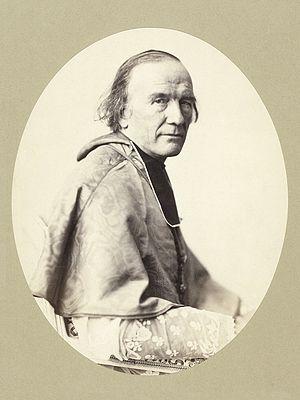
Mgr Georges Darboy (1813-1871), archevêque de Paris, vers 1865.
La Commune de Paris est une période insurrectionnelle de l'histoire de Paris qui dura un peu plus de deux mois, du 18 mars 1871 à la « Semaine sanglante » du 21 au 28 mai 1871. Cette insurrection contre le gouvernement, issu de l'Assemblée nationale qui venait d'être élue au suffrage universel masculin, ébaucha pour la ville une organisation proche de l'autogestion ou d'un système communiste.
Georges Darboy, né le 16 janvier 1813 à Fayl-Billot et mort fusillé durant la Commune, le 24 mai 1871 à Paris, est un ecclésiastique français, évêque de Nancy de 1859 à 1863, puis archevêque de Paris de 1863 à 1871.
La Société du Prince Impérial est une ancienne société de bienfaisance en principe non confessionnelle française. Elle a été fondée durant le Second Empire, par l'impératrice Eugénie sous le patronage de son fils le Prince Impérial, et reconnue d'utilité publique par décret impérial en septembre 1862.